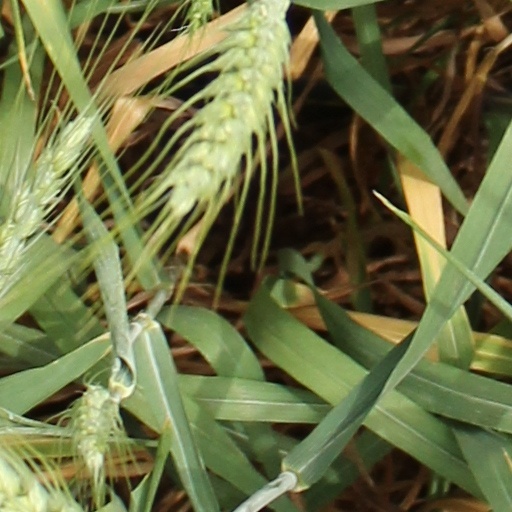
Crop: wheat